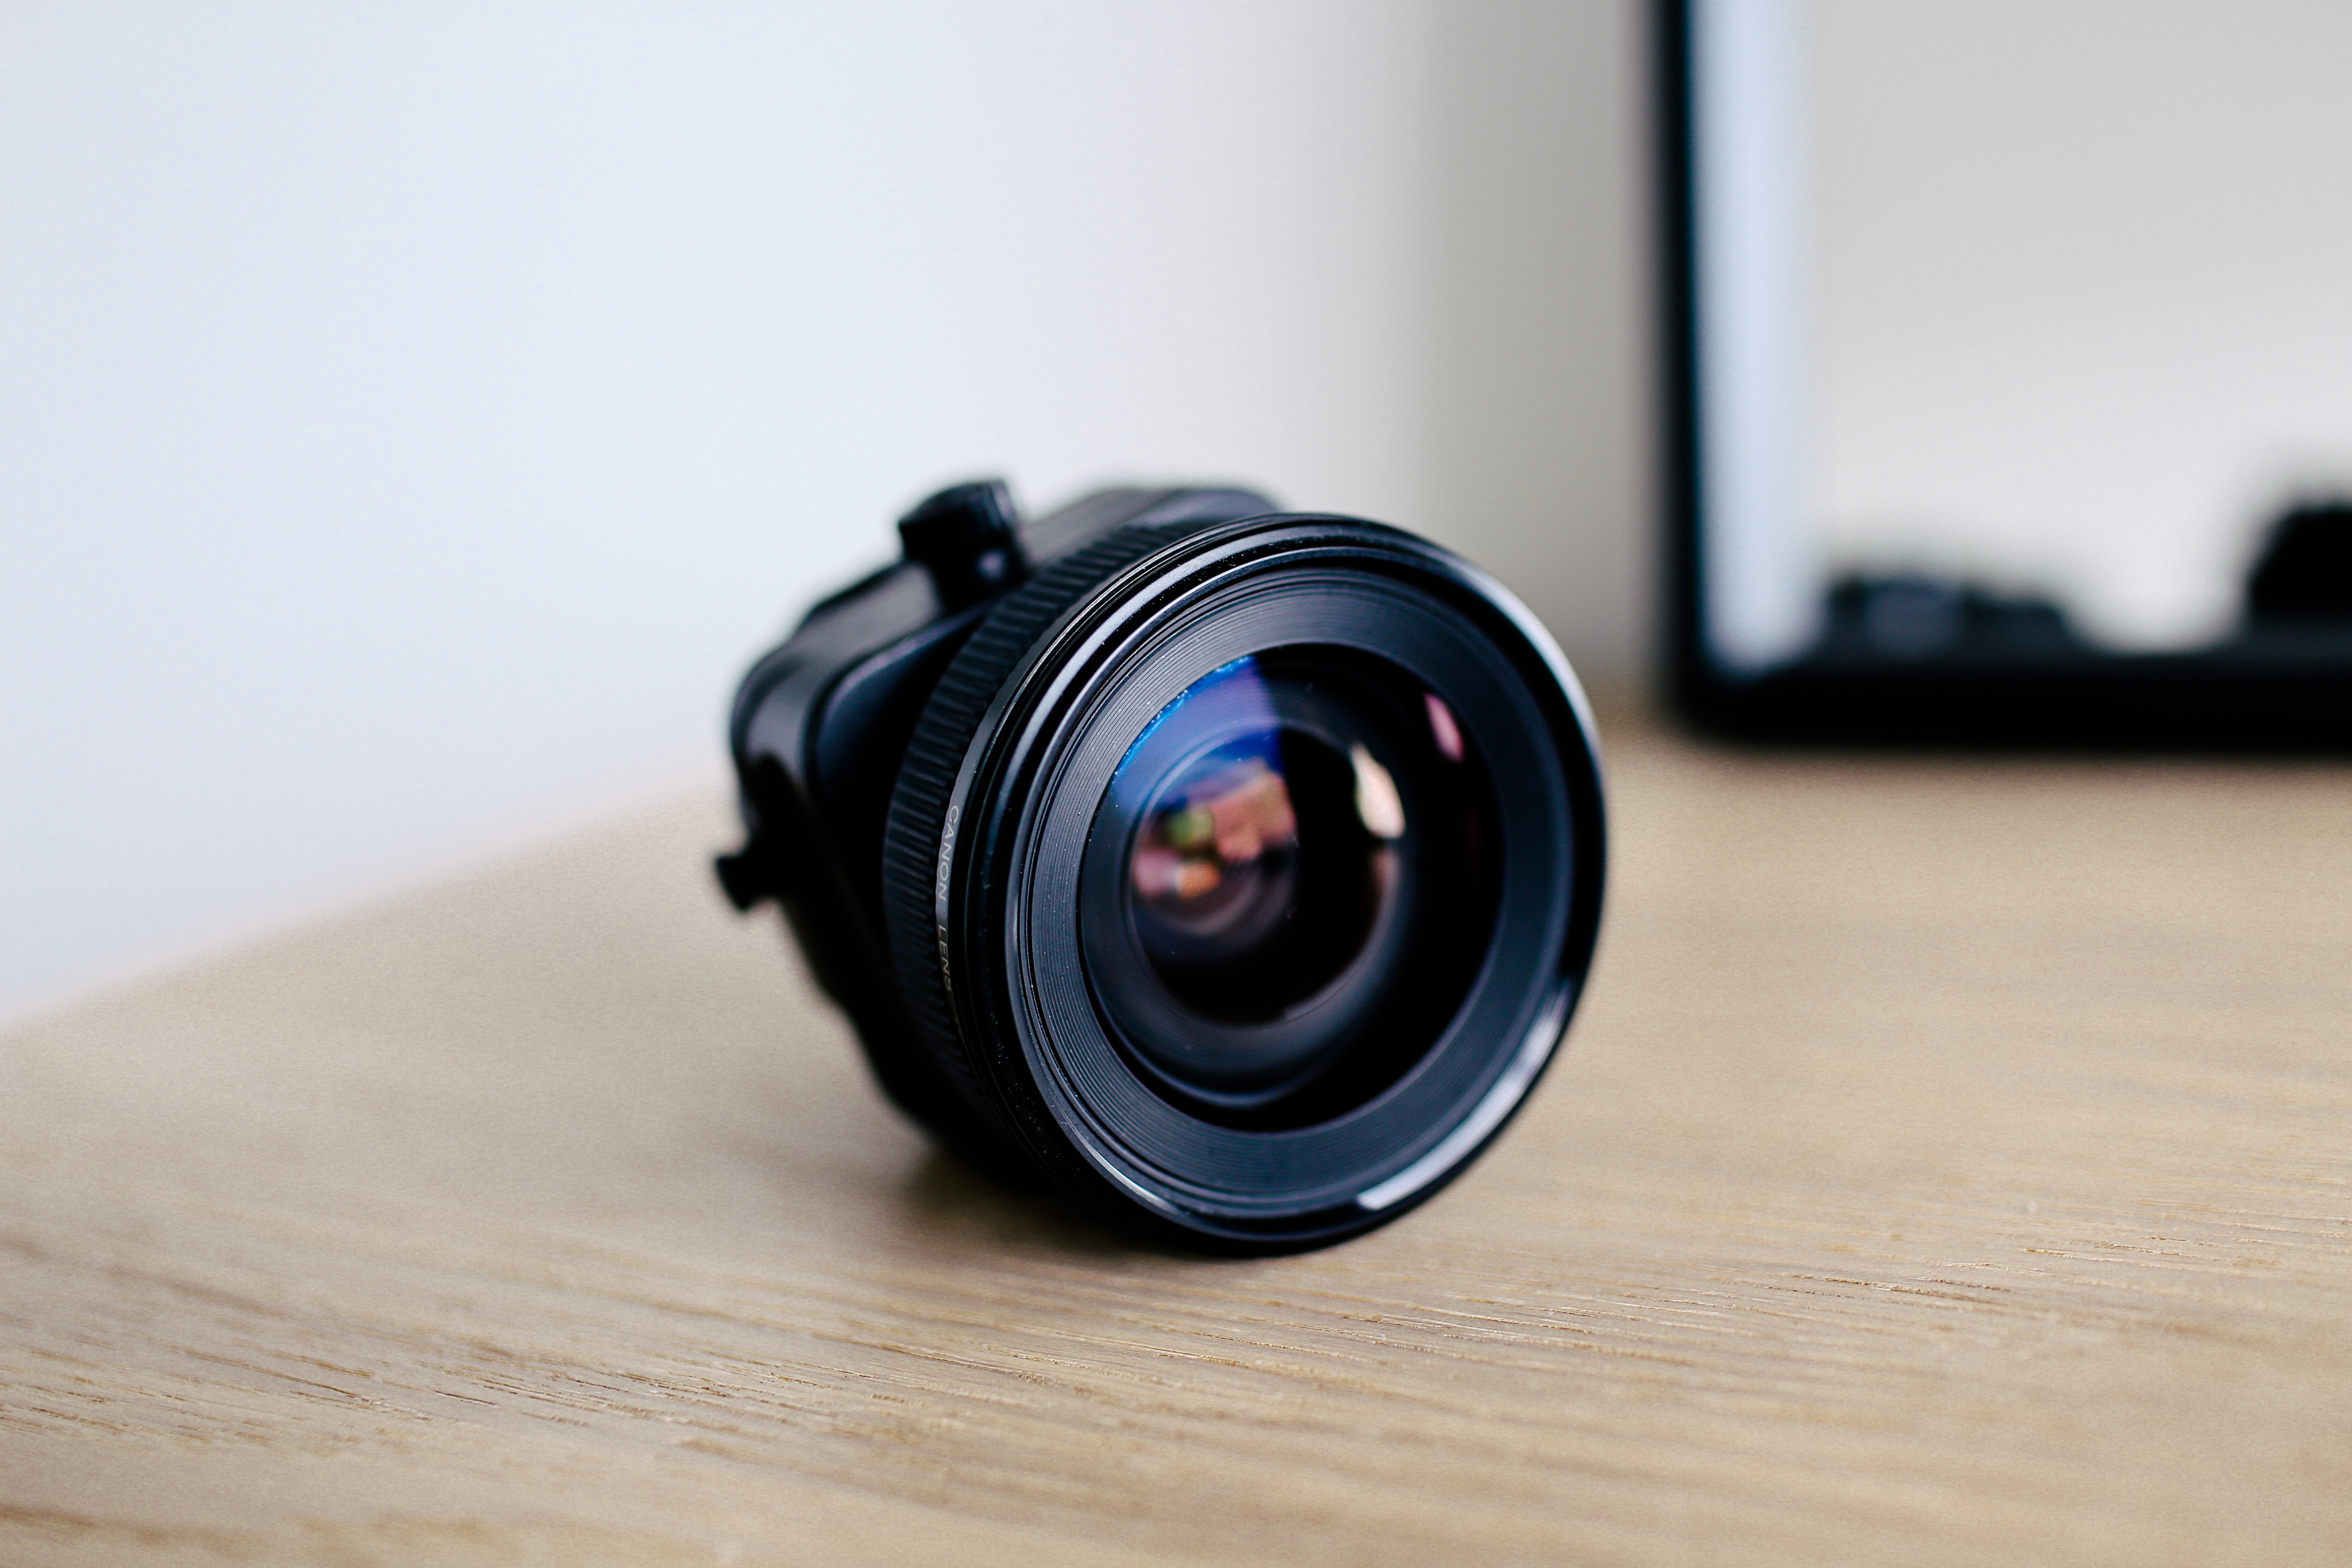
cameras optics, camera lens, camera, lens, single lens reflex camera, photography, digital camera, camera accessory, digital slr, close up, product, mirrorless interchangeable lens camera, reflex camera, teleconverter, product design, macro photography